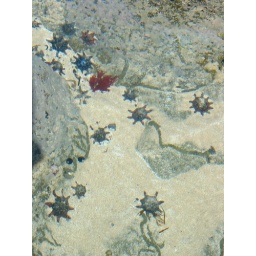
star fishies in the tiny beach rock pools